Question: Please indicate a possible affordance area of the bed that can be used for lying down
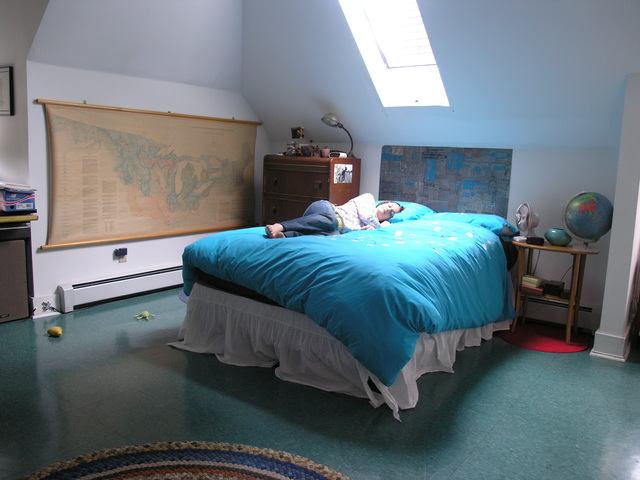
Answer: [168.978, 197.625, 514.525, 399.116]